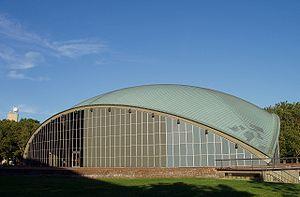
Cet article est une liste partielle des bâtiments et meubles conçus par Eero Saarinen.
Le Kresge Auditorium est un auditorium du campus du Massachusetts Institute of Technology à Cambridge dans le Massachusetts. Conçu par l'architecte Eero Saarinen, il est inauguré en 1955.